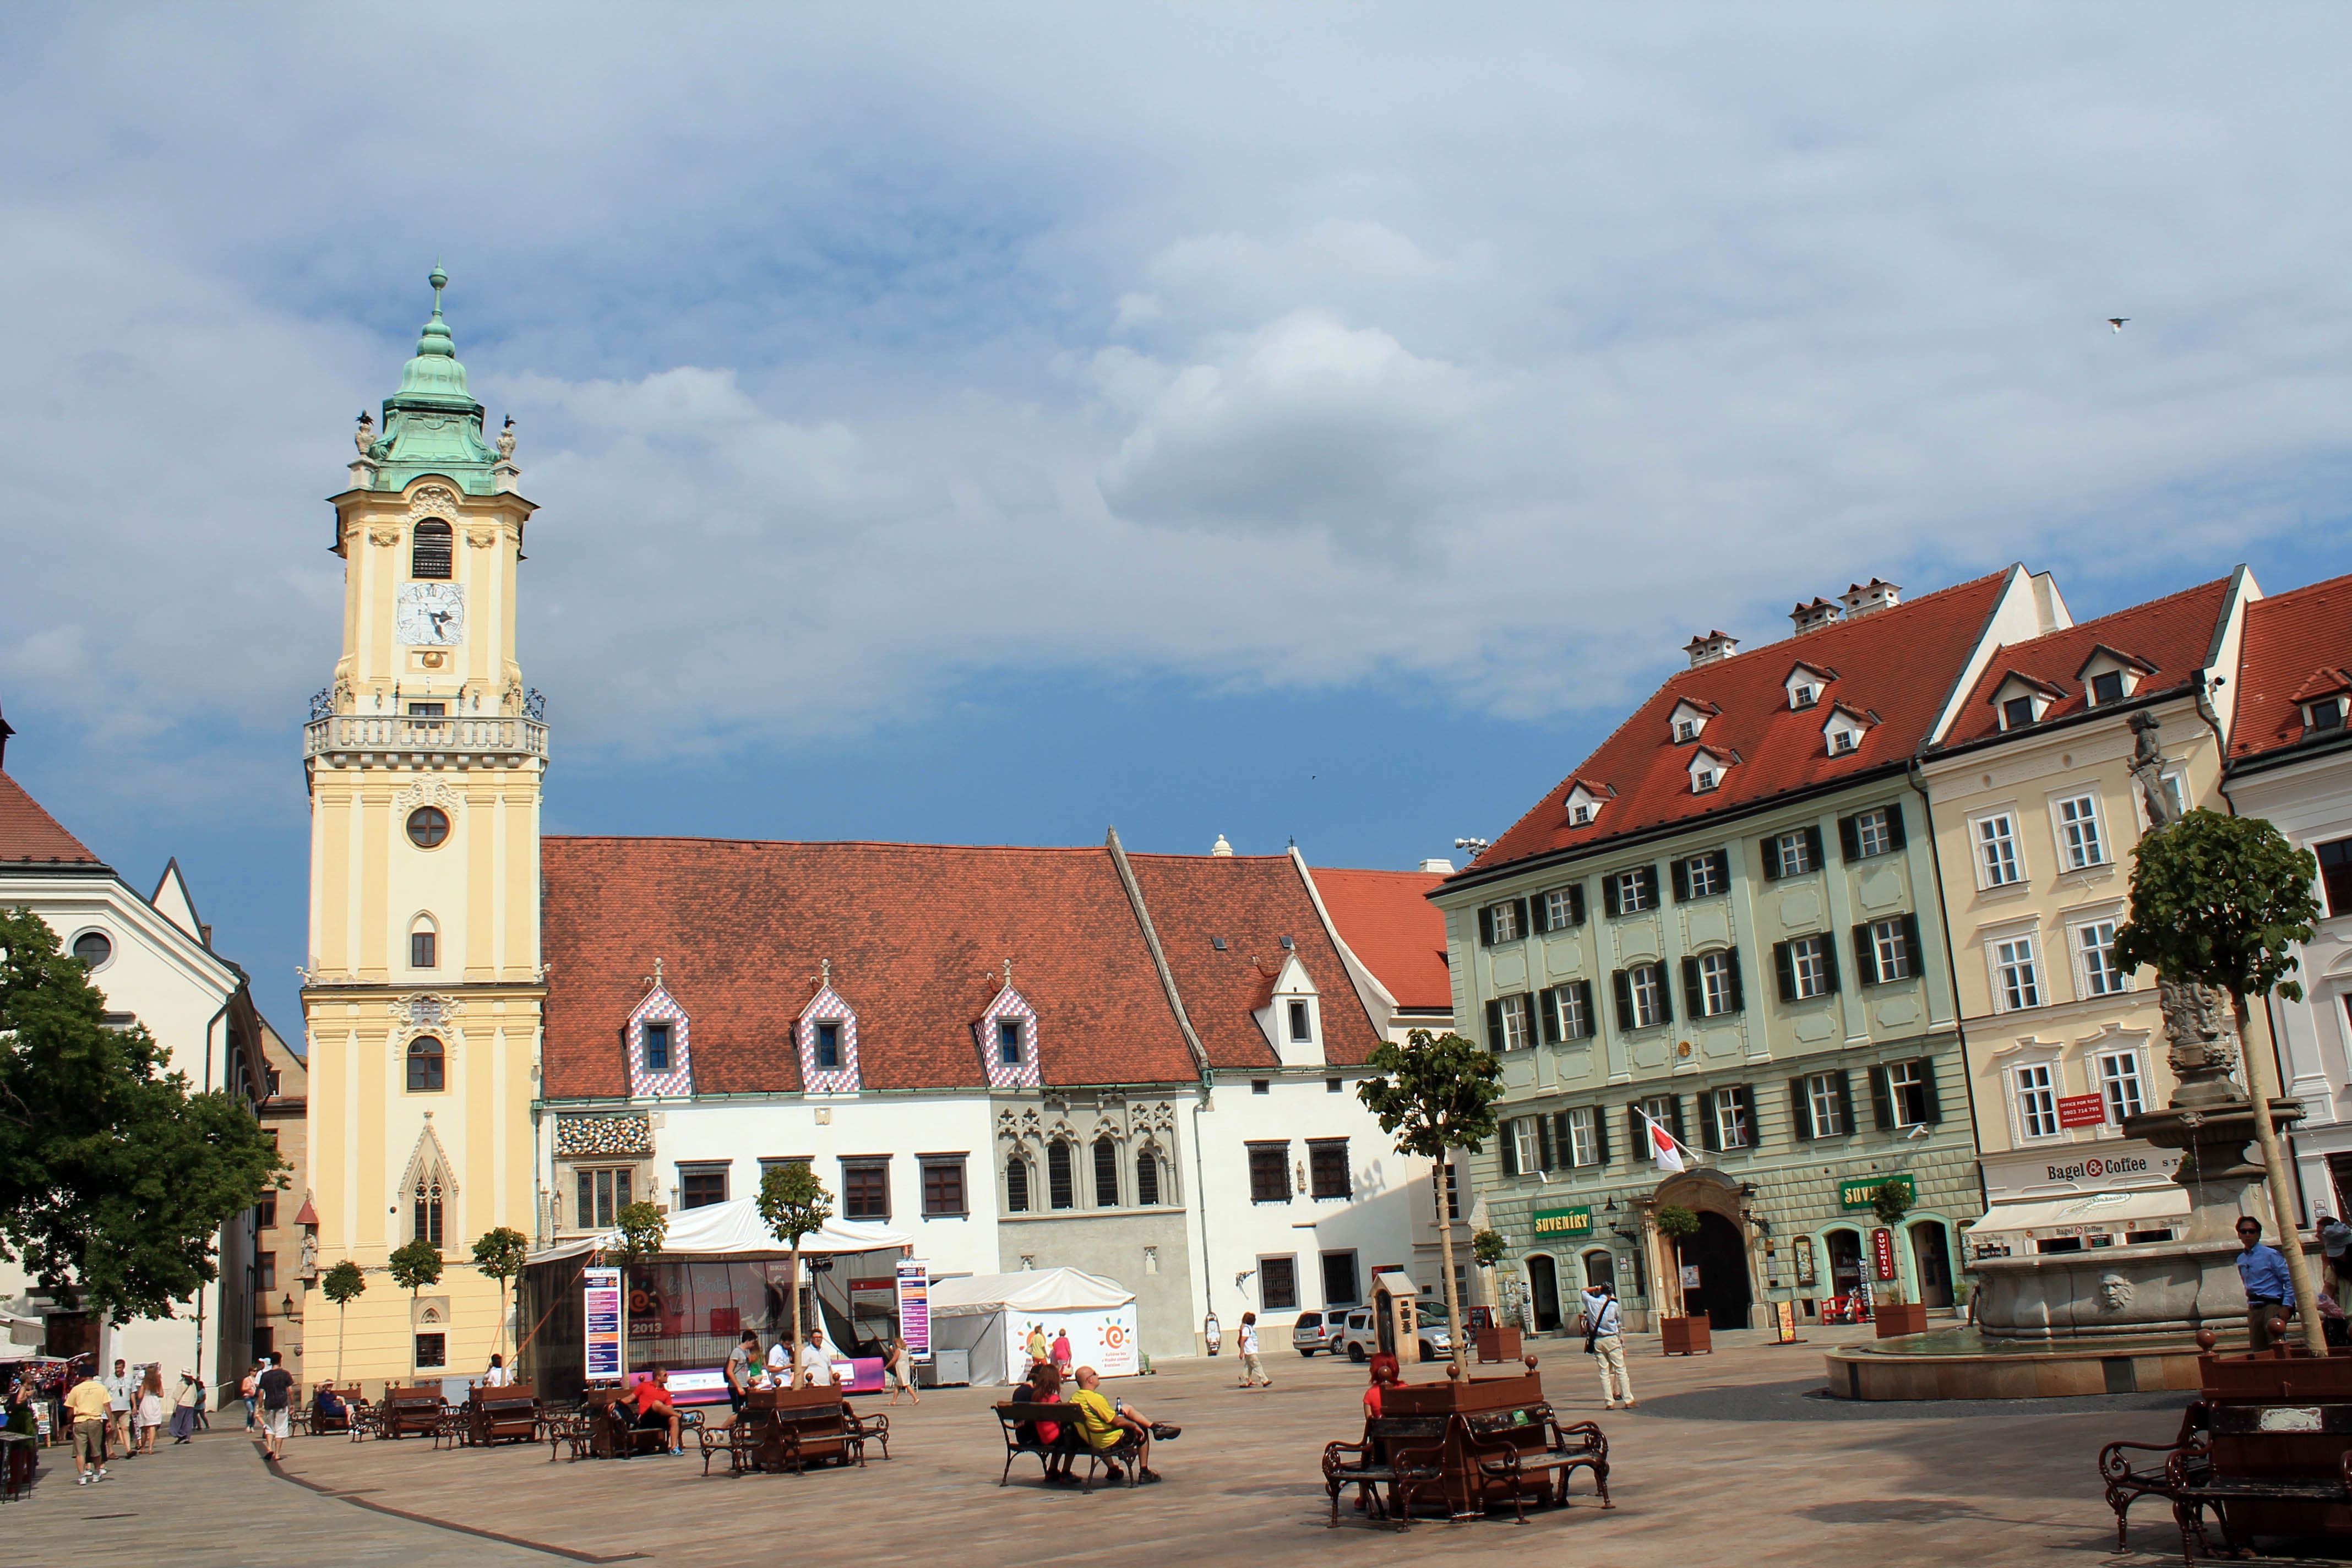
town, city, cityscape, downtown, vacation, tower, plaza, landmark, church, tourism, place of worship, capital, town square, bratislava, neighbourhood, slovakia, human settlement